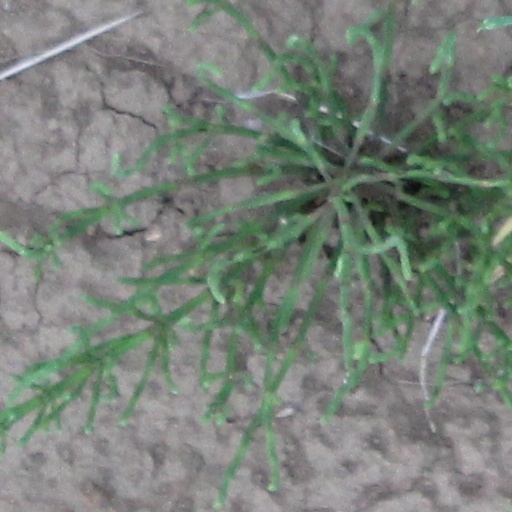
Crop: wheat